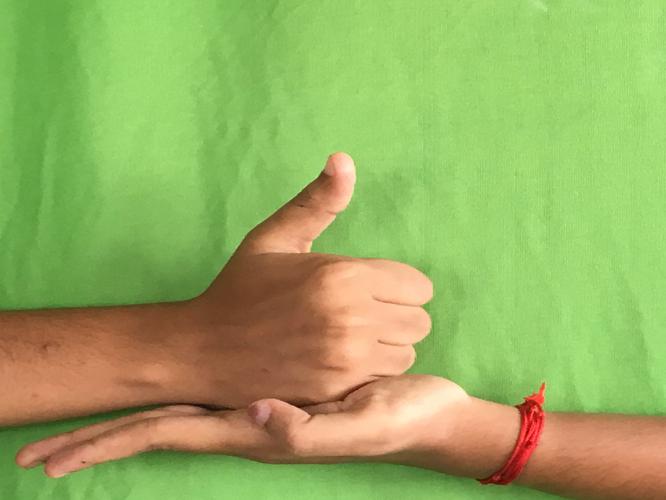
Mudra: Shivalinga
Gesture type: double_hand